Phonse Wood

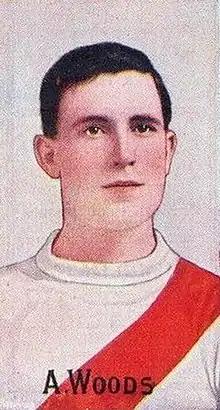
Cigarette card of Wood in 1909

Francis Alphonse Wood (24 September 1884 – 4 June 1976) was an Australian rules footballer who played with South Melbourne in the Victorian Football League (VFL).